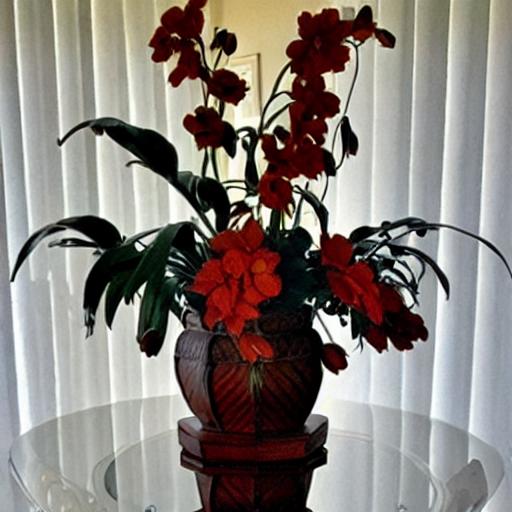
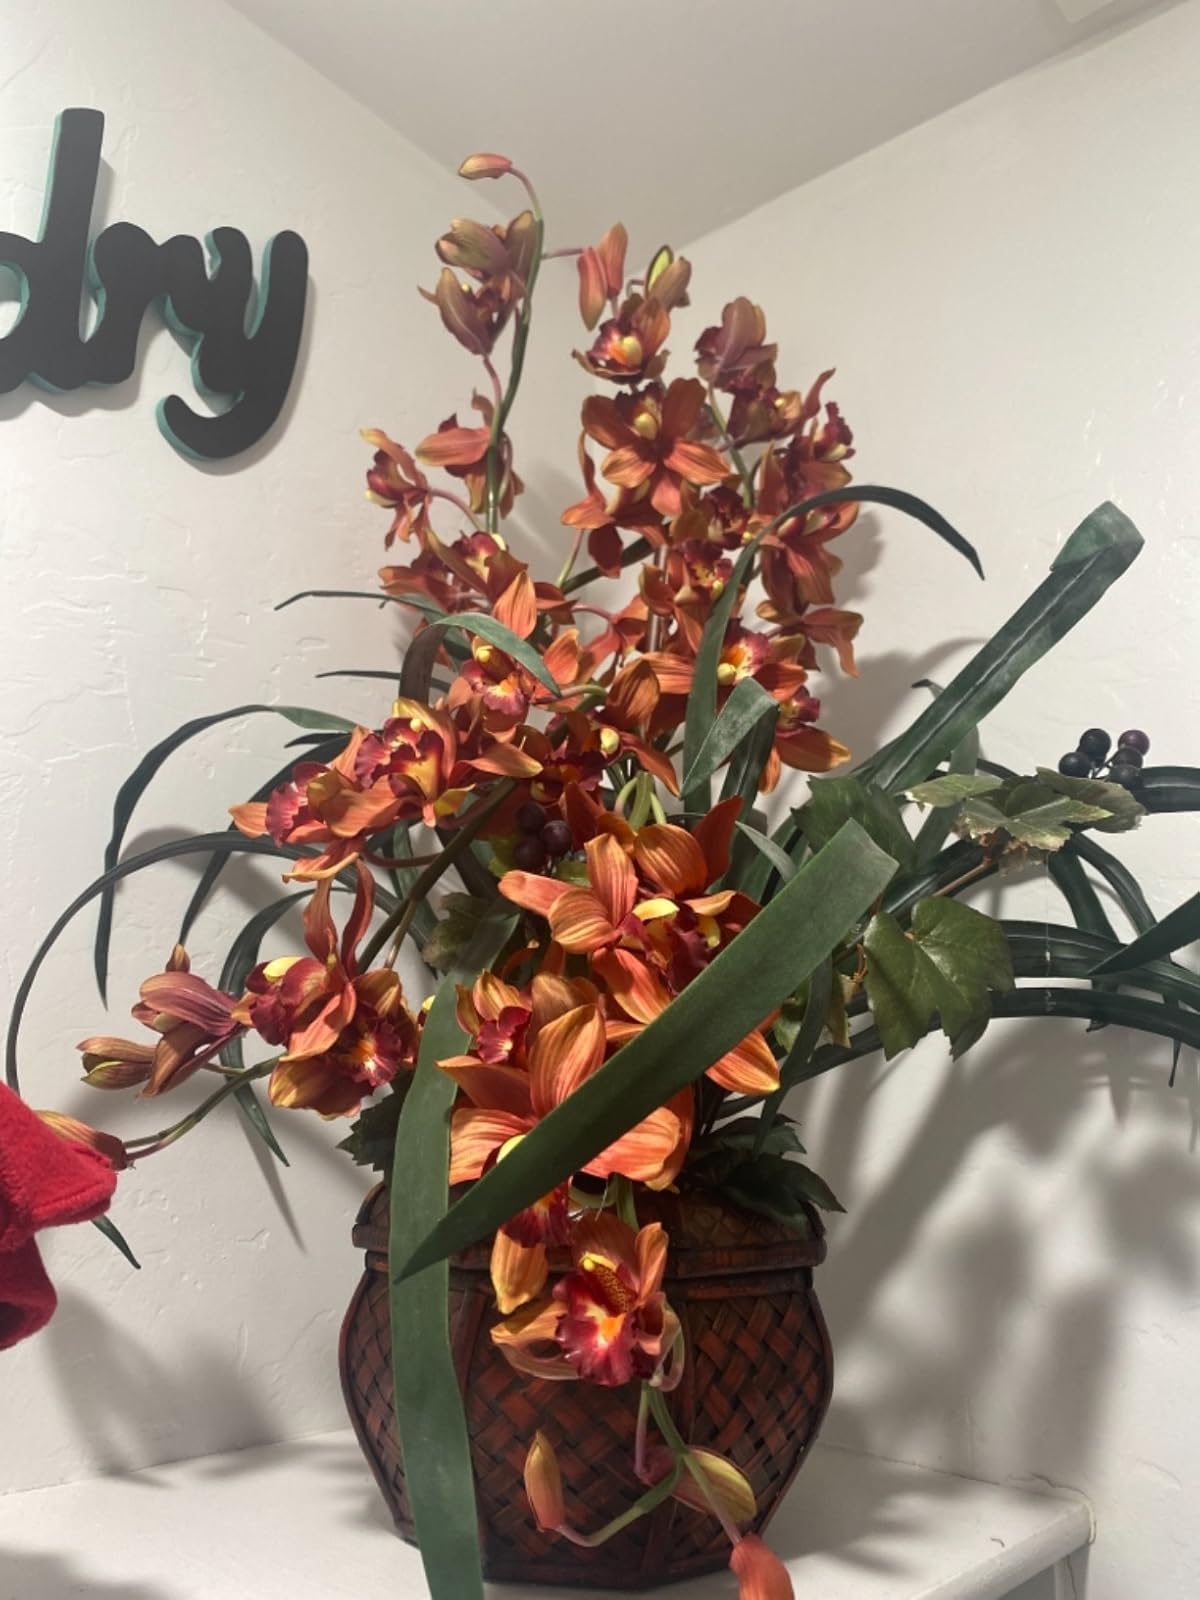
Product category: vase
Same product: no